NBA Showdown (video game)

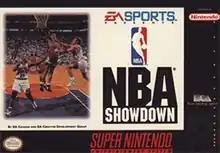
Cover art

NBA Showdown is a 1993 video game for the Super Nintendo Entertainment System game console. The game is a sequel to "Bulls vs. Blazers" video game. The same title was re-released for the Mega Drive/Genesis as NBA Showdown '94. It is the fifth and final game in the NBA Playoffs series of games, before the series was re-branded as "NBA Live".